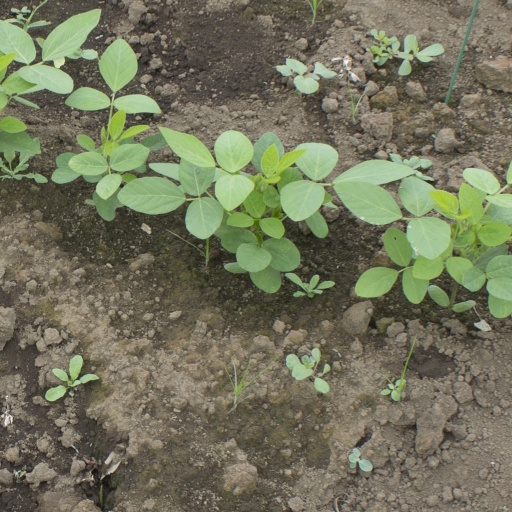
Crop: soybean